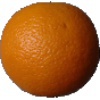
Label: Orange 1